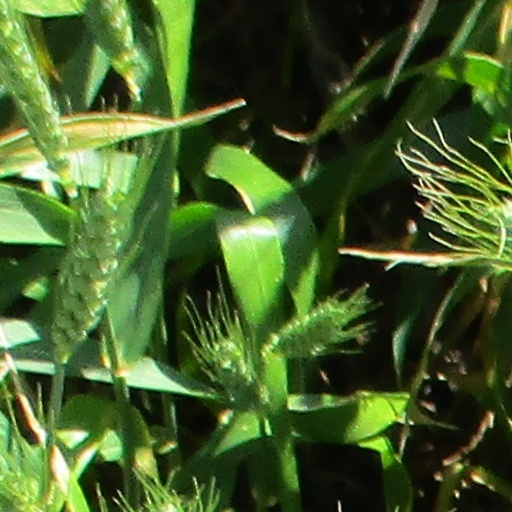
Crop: wheat